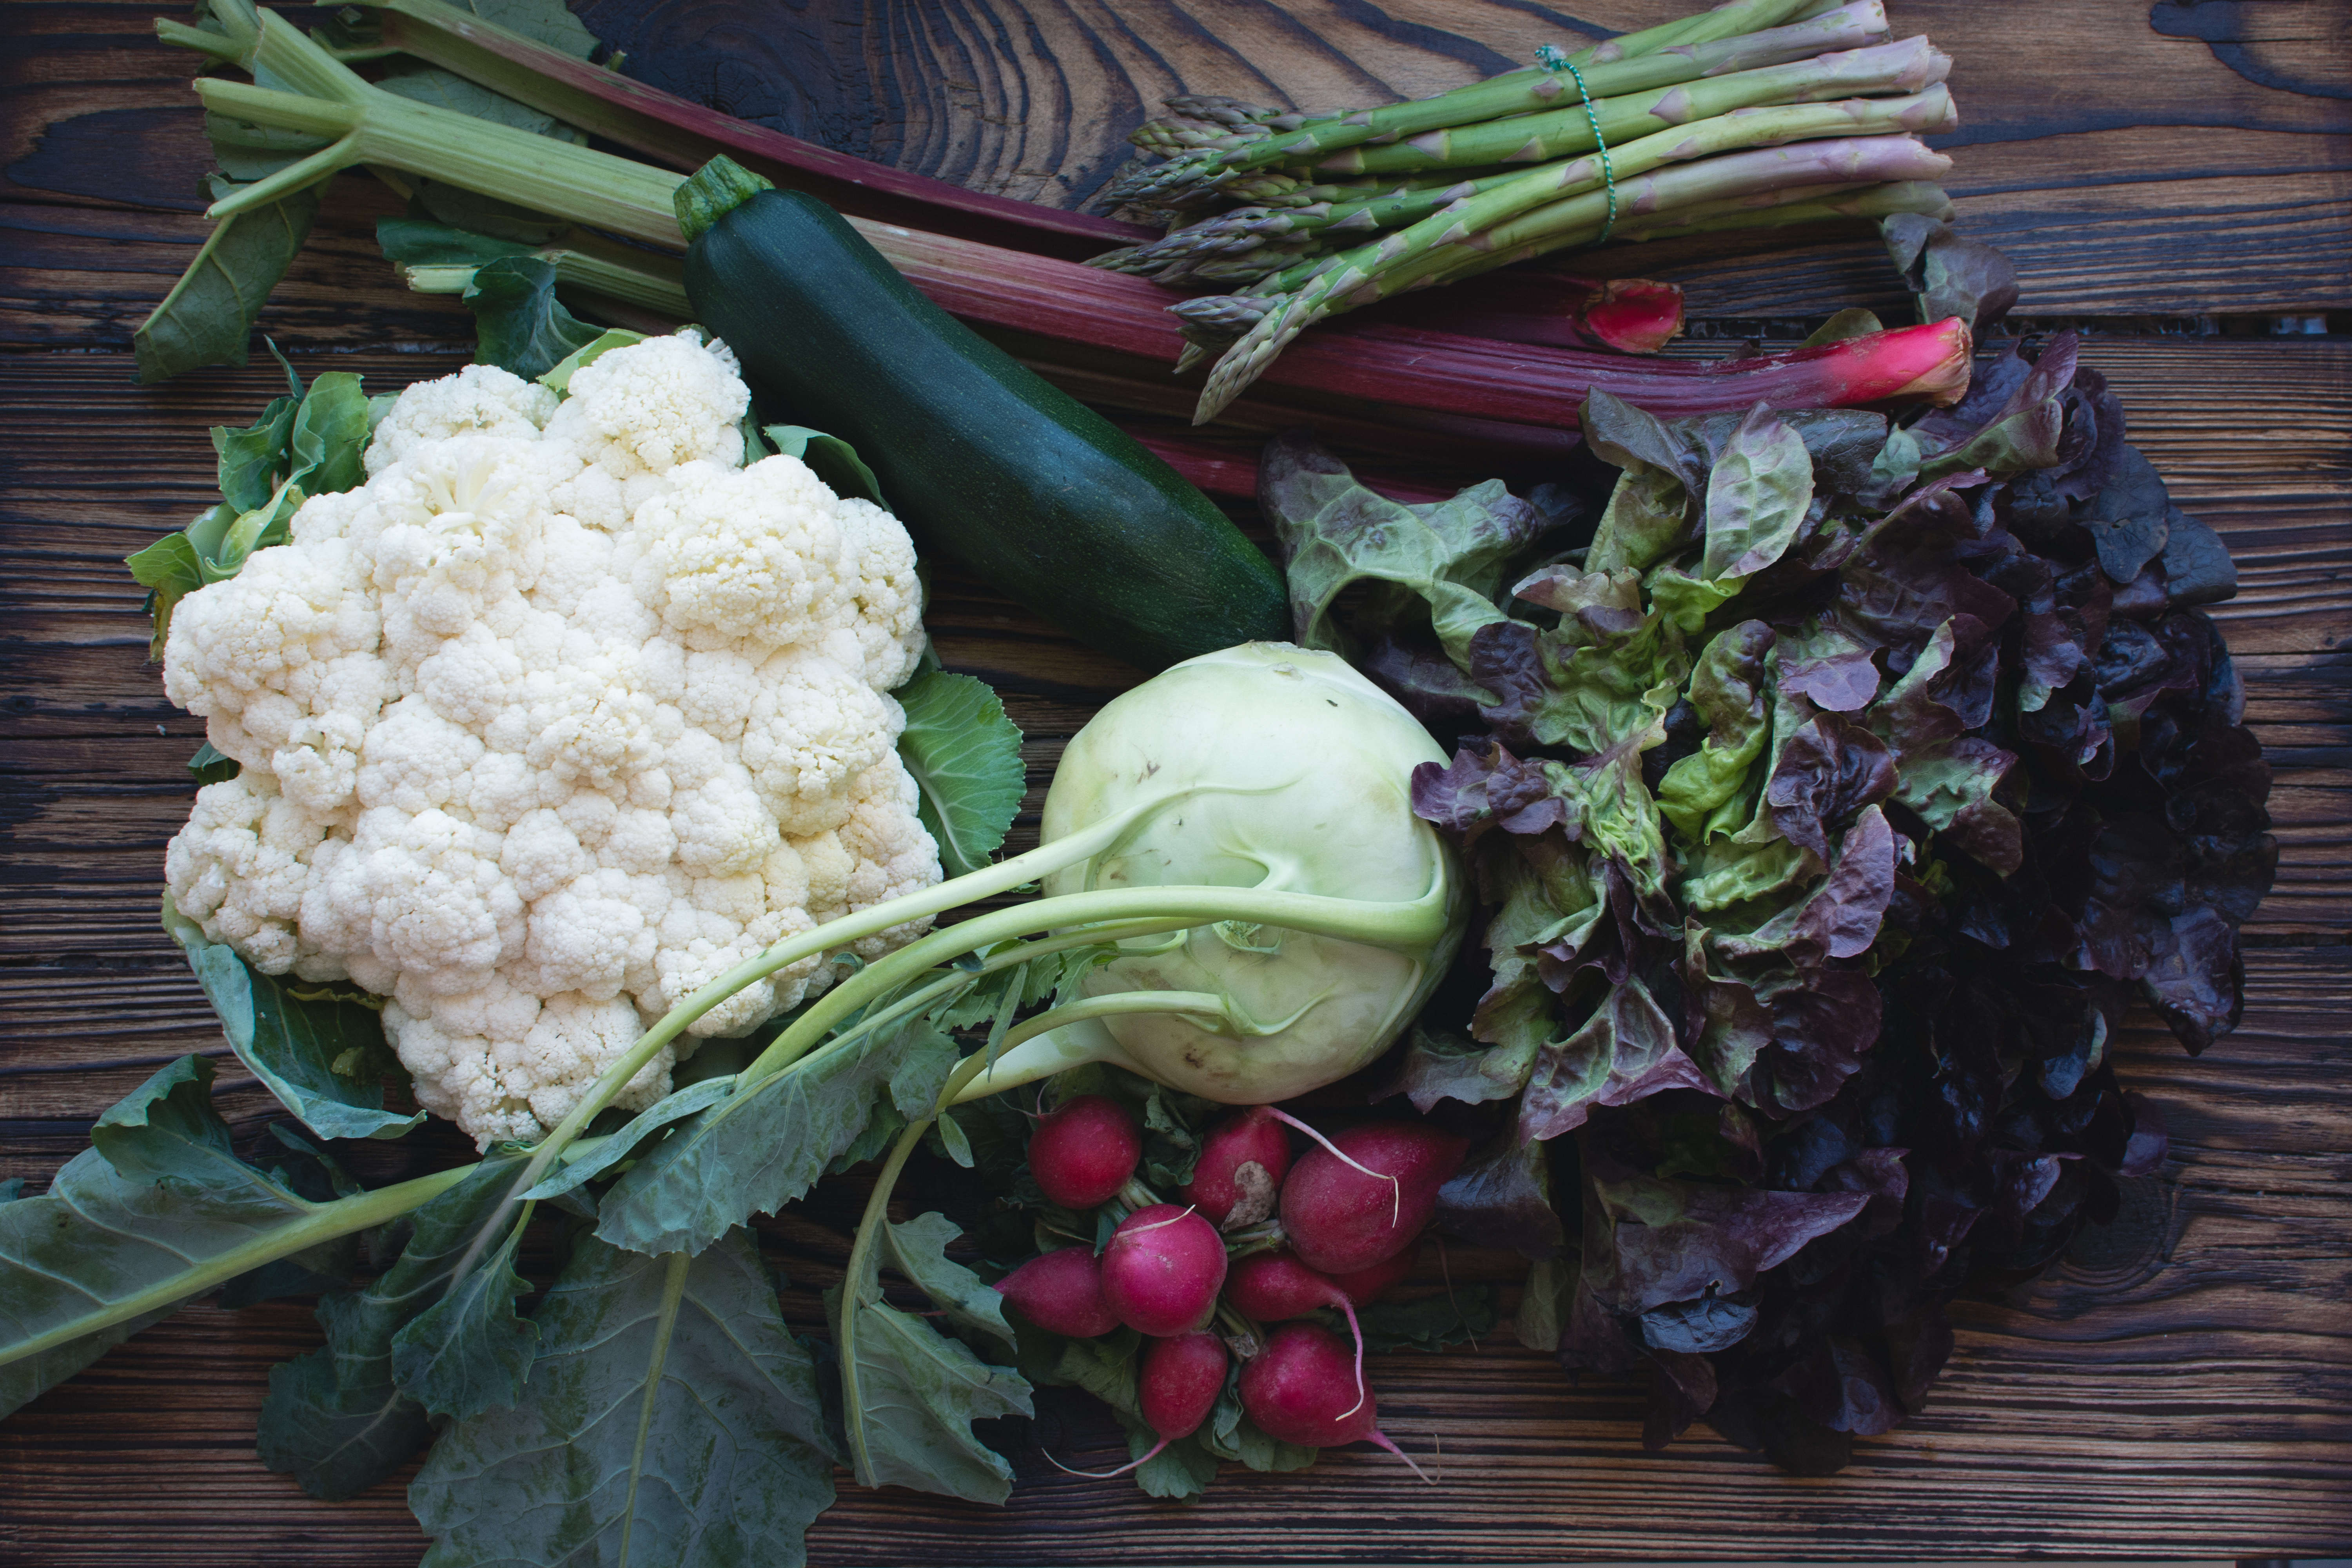
cauliflower, vegetable, leaf vegetable, food, cruciferous vegetables, vegan nutrition, local food, natural foods, ingredient, plant, produce, vegetarian food, collard greens, spring greens, flower, kai lan, recipe, superfood, cuisine